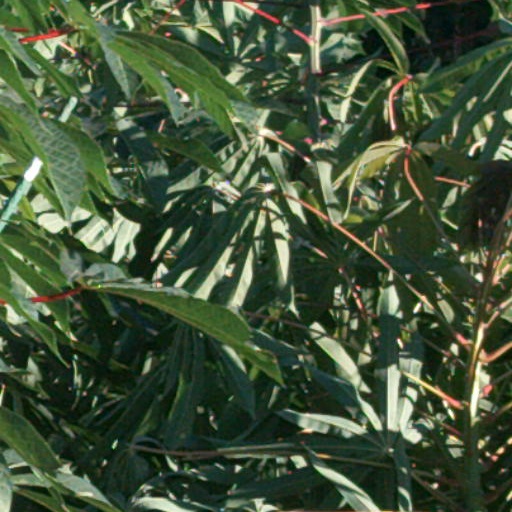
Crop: cassava